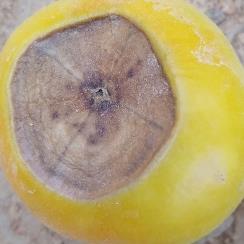
Crop: Tomato
Condition: blossom-end-rot-d